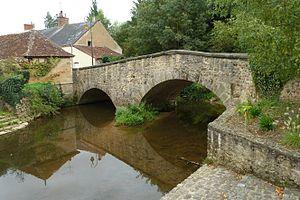
Cet article recense les monuments historiques de l'Indre, en France.
Sur les pas des maîtres sonneurs est un itinéraire pédestre, long d’environ 190 km, qui parcourt les départements de l'Indre, du Cher, de l'Allier et de la Creuse.
La Châtre est une commune française, située dans le département de l'Indre, en région Centre-Val de Loire.